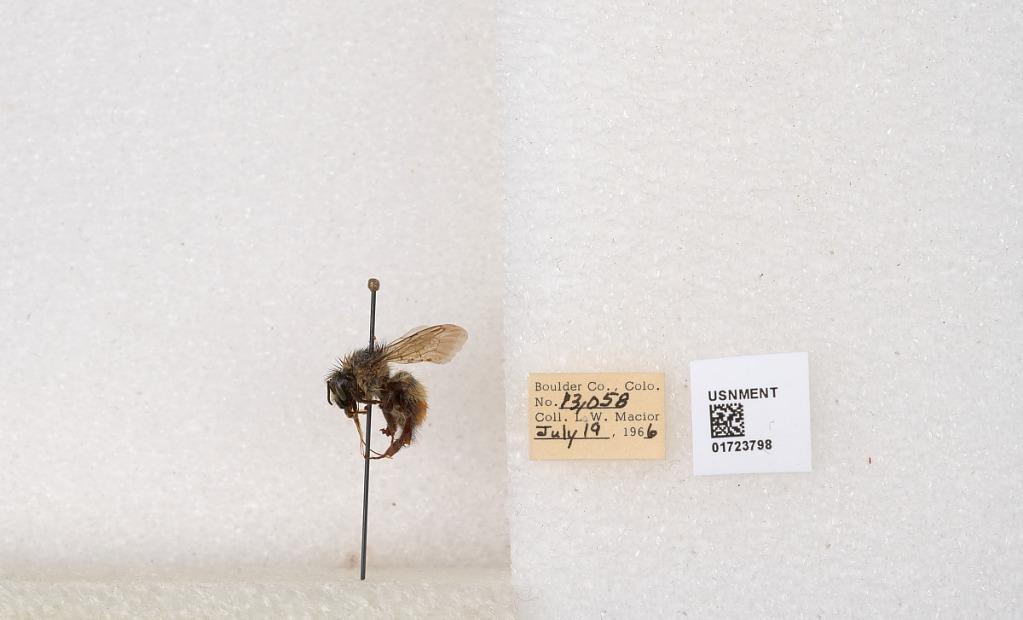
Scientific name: Bombus flavifrons Cresson
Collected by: L. Macior
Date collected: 1966-7-19
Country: United States
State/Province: Colorado
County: Boulder
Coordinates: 40.0925, -105.358